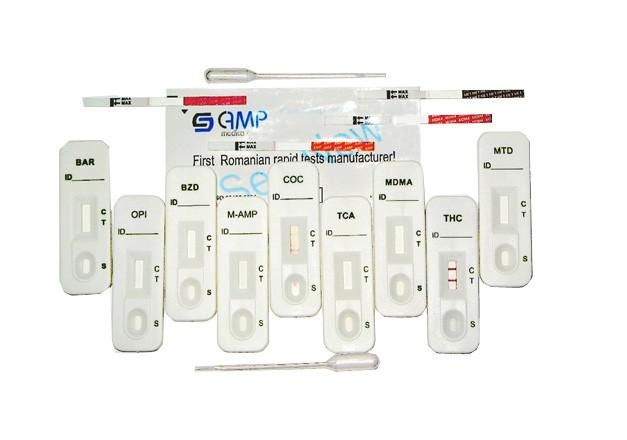
Test rapid MDMA, caseta
Test rapid MDMA casetă Test rapid MDMA casetă – un test imunocromatografic de tip sandwich, conceput pentru determinarea calitativă a Metilendioximetamfetaminei (MDMA) și metaboliților săi în urina umană. Acest dispozitiv este destinat uzului profesional și face parte din gama de consumabile laborator aduse în portofoliul Camp Medica. Caracteristici esențiale: Format casetă destinat uzului profesional în laboratoare și puncte de testare. Specimen – urină. Detecție calitativă a MDMA și metaboliților săi, cu prag de 500 ng/mL . Principiu imunocromatografic, de tip sandwich . Rezultate rapide și vizuale, de obicei în câteva minute. Utilizare destinat testării rapide, cu interpretare directă a rezultatului, ideal pentru screening în mediul profesional. Precauții rezultatele pot fi influențate de interferențe din urină sau de erori procedurale; în caz de îndoială, se utilizează o probă nouă pentru confirmare. Oxidanții sau alte substanțe din proba de urină pot provoca rezultate falspozitive sau falsnegative. Brand Camp Medica – o marcă recunoscută pentru soluții de laborator și teste rapide de înaltă calitate. Categoria produsului se încadrează în Laboratoare analize, fiind conceput pentru a sprijini echipele medicale și de cercetare în activități de screening rapid pentru MDMA în urină. Beneficii suplimentare: Procedură simplă, rapidă și de utilizare facilă în medii profesionale. Detecție specifică pentru MDMA și metaboliți, oferind un indicator calitativ clar pentru decizii rapide. Portofoliu de consumabile laborator compatibil cu fluxuri de lucru existente în clinici și laboratoare.
Brand: Camp Medica
Category: Health & Beauty > Health Care > Medical Tests > Drug Tests